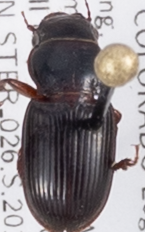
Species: Cratacanthus dubius
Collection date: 2018-05-31
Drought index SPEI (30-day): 0.726
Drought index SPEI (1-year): -0.748
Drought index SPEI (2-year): -0.284